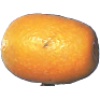
Label: kumquats